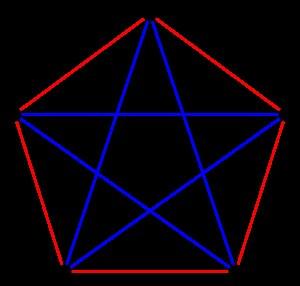
En mathématiques, et plus particulièrement en combinatoire, le théorème de Ramsey, dû à Frank Ramsey, est un théorème fondamental de la théorie de Ramsey. Il affirme que pour tout n, tout graphe complet suffisamment grand dont les arêtes sont colorées contient des sous-graphes complets de taille n d'une seule couleur. En théorie des ensembles, une de ses généralisations, le théorème de Ramsey infini, permet de définir un type particulier de grand cardinal.
Le théorème des amis et des étrangers ou théorème des amis et des inconnus est un théorème dans le domaine des mathématiques appelé théorie de Ramsey et est un cas particulier du théorème de Ramsey.